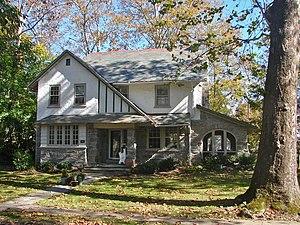
Narberth est un borough situé dans le comté de Montgomery, dans le Commonwealth de Pennsylvanie, aux États-Unis. Sa population s’élevait à 4 282 habitants lors du recensement de 2010, estimée à 4 348 habitants en 2018.